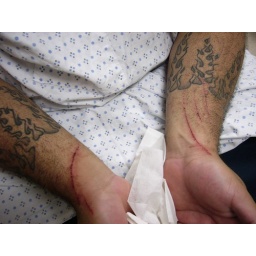
Pico the cat used Etzel as a launching pad after she was spooked by a car noise outside.